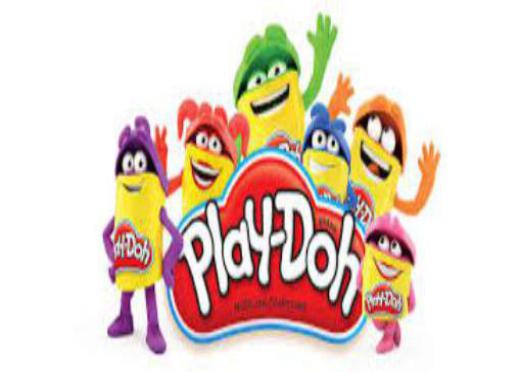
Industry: Leisure